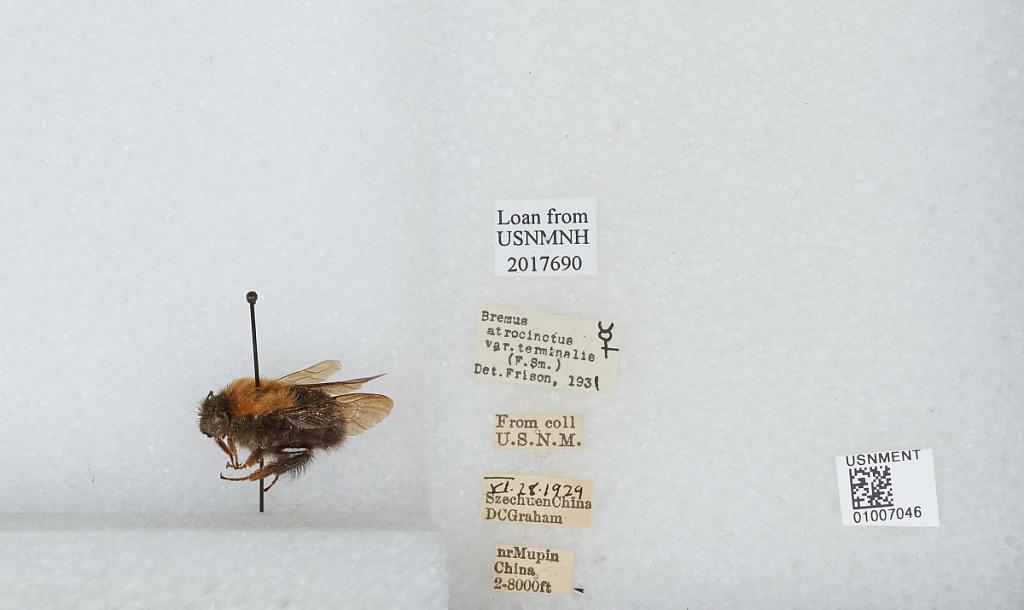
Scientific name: Bombus (Festivobombus) festivus Smith
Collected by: D. Graham
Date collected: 1929-6-28
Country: China
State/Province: Sichuan
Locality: near Muping (formerly Mupin)
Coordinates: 30.3692, 102.814
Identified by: Frison